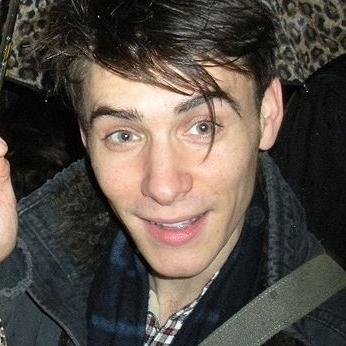
Age: 26